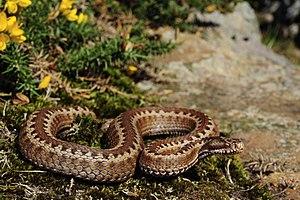
Vipera seoanei, la Vipère de Séoane, est une espèce de serpents de la famille des Viperidae qui se rencontre dans le nord-ouest de la péninsule Ibérique et l'extrême sud-ouest de la France. Ce serpent venimeux diurne − mais qui devient nocturne aux fortes chaleurs − et vivipare atteint en général entre 40 et 50 cm. Il est très variable dans ses couleurs et motifs, en général beige, marron ou gris avec en général une bande dorsale aux bordures irrégulières. Ses écailles sont fortement carénées, et il a une tête triangulaire, aux yeux à la pupille fendue verticalement. Il fréquente les bois, landes, ronciers et clairières mais évite les zones trop sèches et très rocailleuses, jusqu'à 1 900 m dans les montagnes de la côte de Cantabrie, et se nourrit de petits mammifères, oiseaux et reptiles. Les femelles se reproduisent en général une fois tous les deux ans et donnent naissance à la fin de l'été à 3 à 10 vipereaux qui mesurent entre 14 et 19 cm. Ce serpent est classé comme « Préoccupation mineure » par l'UICN, sa survie à moyen terme n'est donc pas préoccupante.